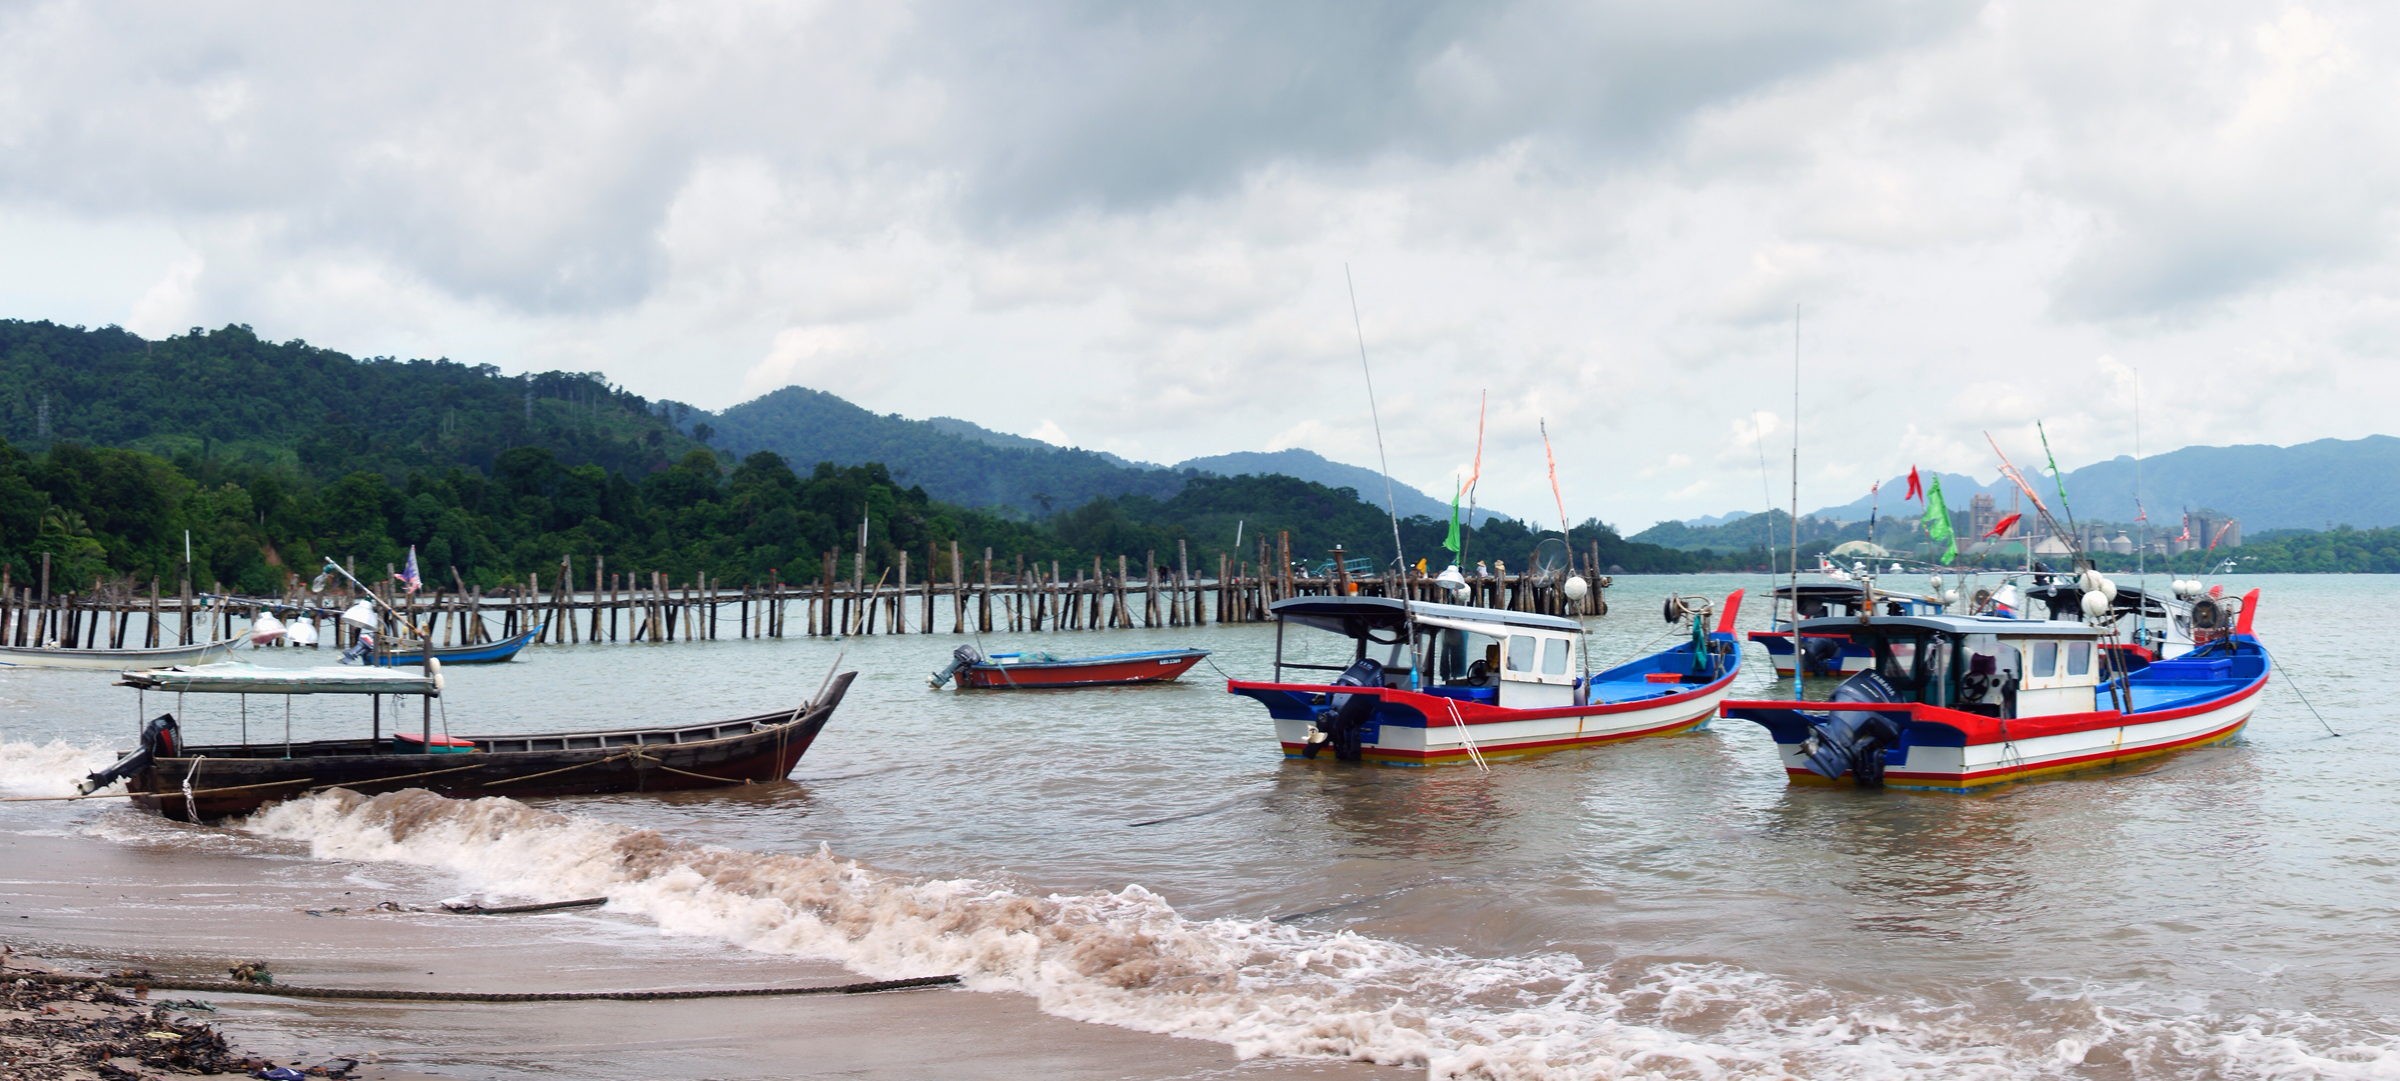
sea, coast, boat, pier, river, vehicle, bay, jetty, ferry, boating, fishingboats, langkawi, maylasia, watercraft, fishing vessel, colourfulboats, watercraft rowing